Christophany

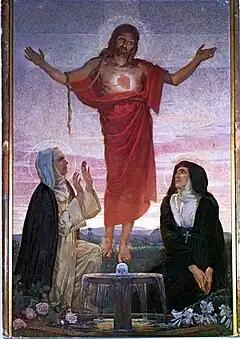
The appearance of Christ and his Sacred Heart to Saint Margaret Mary Alacoque and to Mary of the Divine Heart

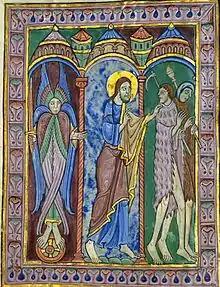
The pre-incarnate Christ expels Adam and Eve from the Garden of Eden; St Albans Psalter

A Christophany is an appearance or non-physical manifestation of Jesus. Traditionally the term refers to visions of Christ after his ascension, such as the bright light of the conversion of Paul the Apostle.